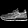
Label: Sneaker